Smederevska Palanka

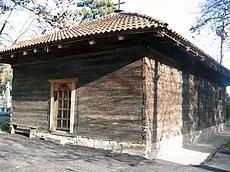
St. Elijah wooden church

There are currently three Serbian Orthodox churches in Smederevska Palanka.